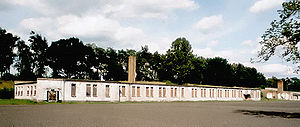
Ravensbrück koncentrationslejr
Fangebarakkerne i Ravensbrück.
Ravensbrück var en berygtet koncentrationslejr for kvinder i Nazityskland ca. 90 km nord for Berlin. Lejren blev påbegyndt i november 1938 efter ordre fra SS-lederen Heinrich Himmler, og den stod klar til åbning i maj 1939. I foråret 1941 blev der opført en mindre lejr for mænd ved siden af hovedlejren.